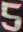
Number: 5